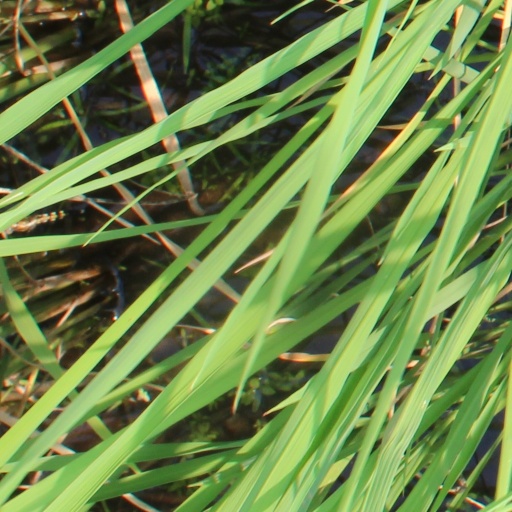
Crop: rice